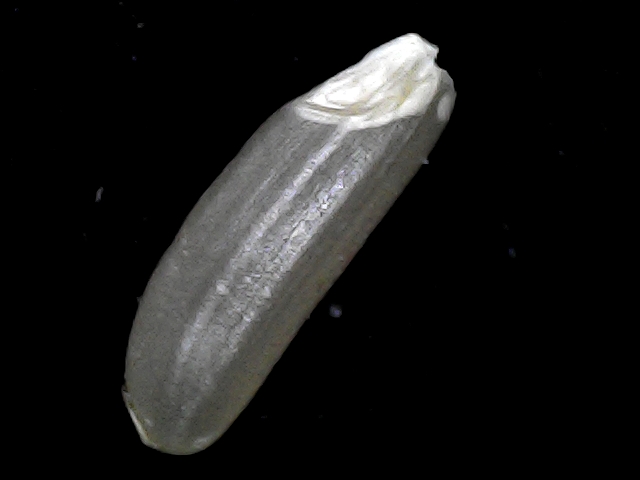
Rice variety: BD70